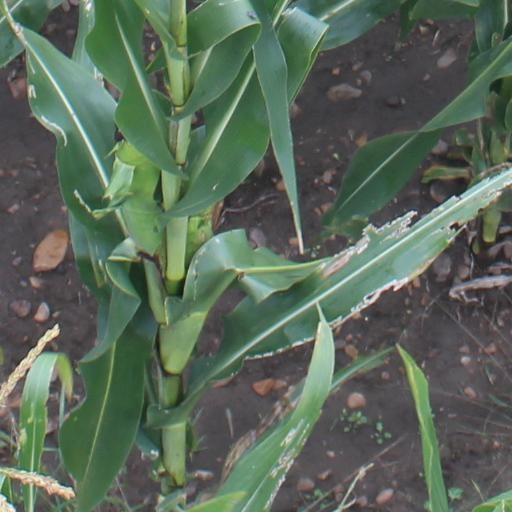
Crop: maize; corn